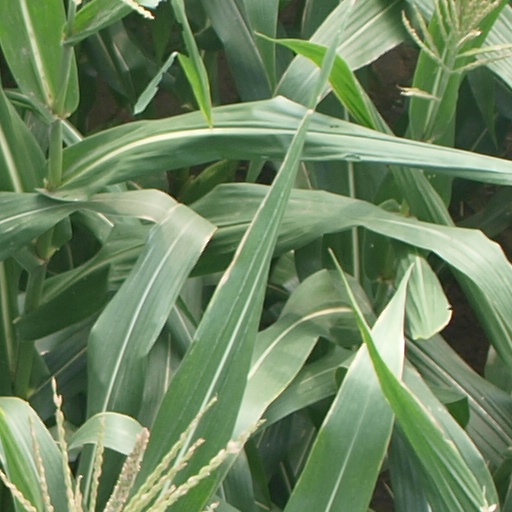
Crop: maize; corn